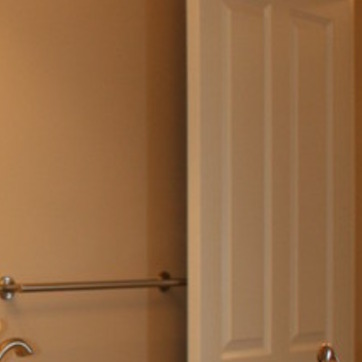
Material: mirror